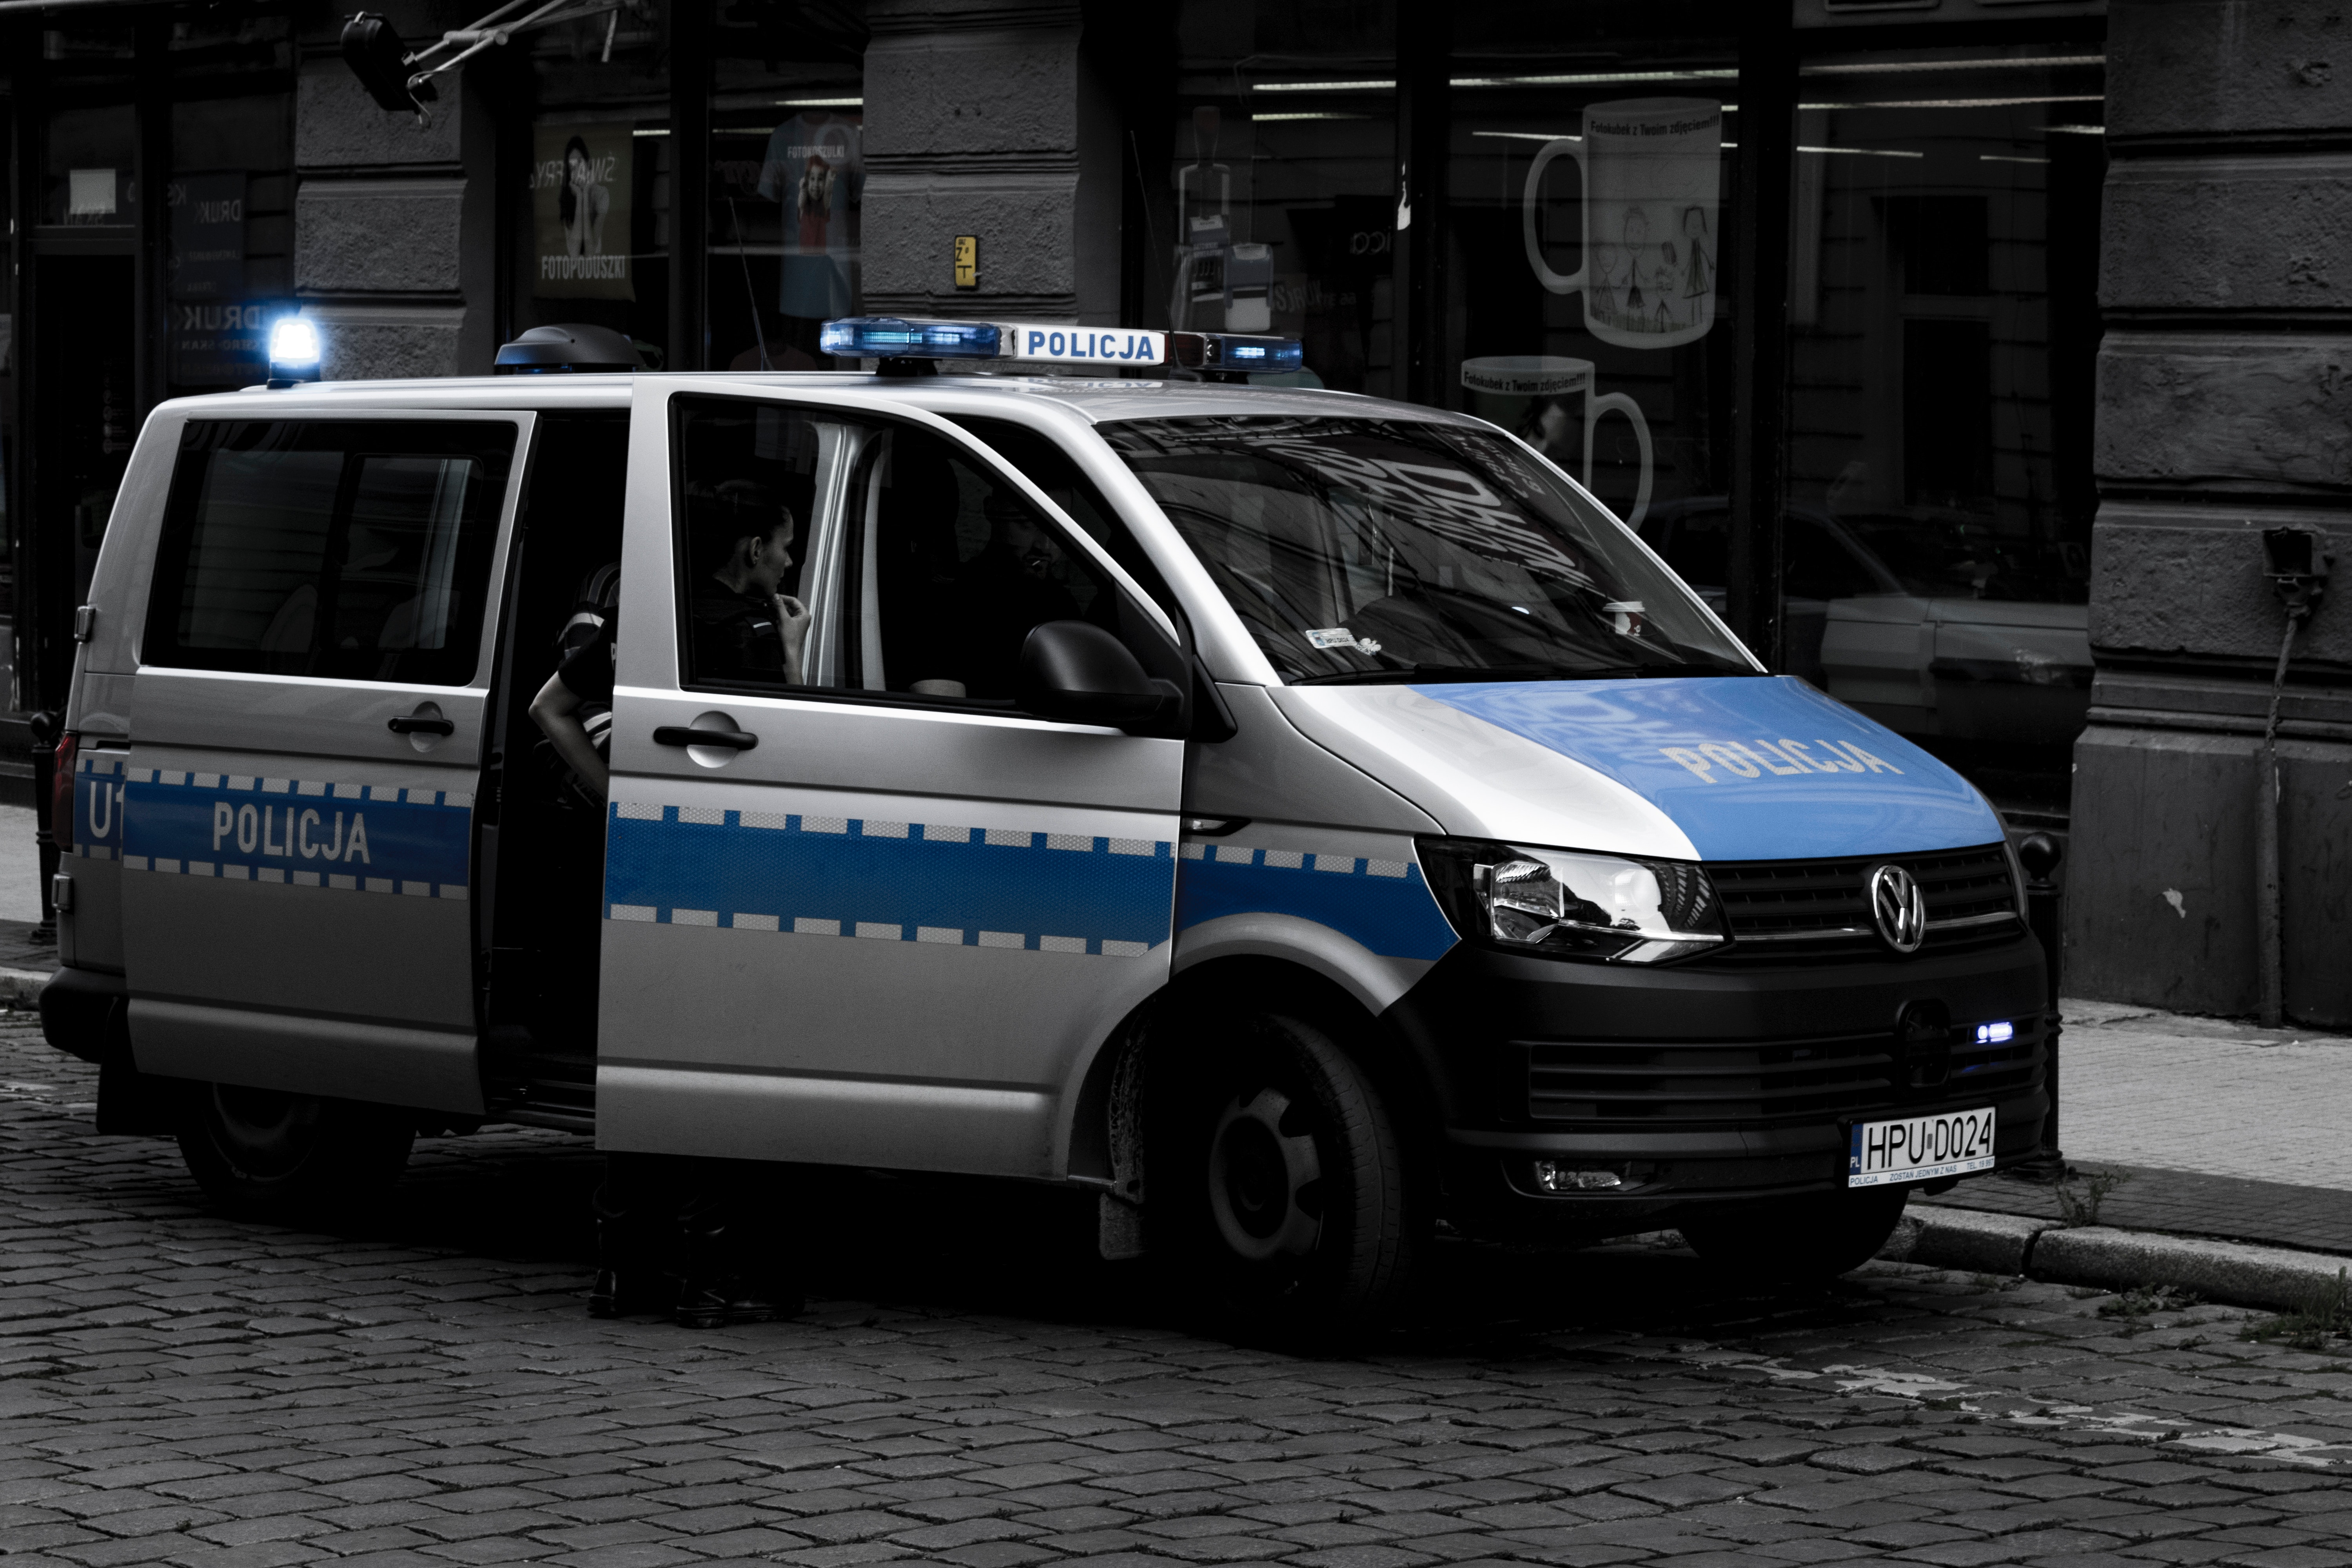
land vehicle, vehicle, car, motor vehicle, van, volkswagen transporter t5, police car, transport, snapshot, police van, police, mercedes benz vito, minivan, Eurovans, photography, compact van, volkswagen, microvan, city car